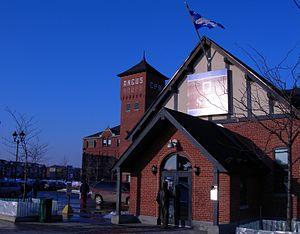
Les usines ou ateliers Angus désignent un secteur de la ville de Montréal au Québec. Ce secteur est situé dans l'arrondissement de Rosemont–La Petite-Patrie. Il se situe entre les rues Rachel, Saint-Joseph, Bourbonnière et le chemin de fer du Canadien Pacifique.C'est un secteur résidentiel et commercial.